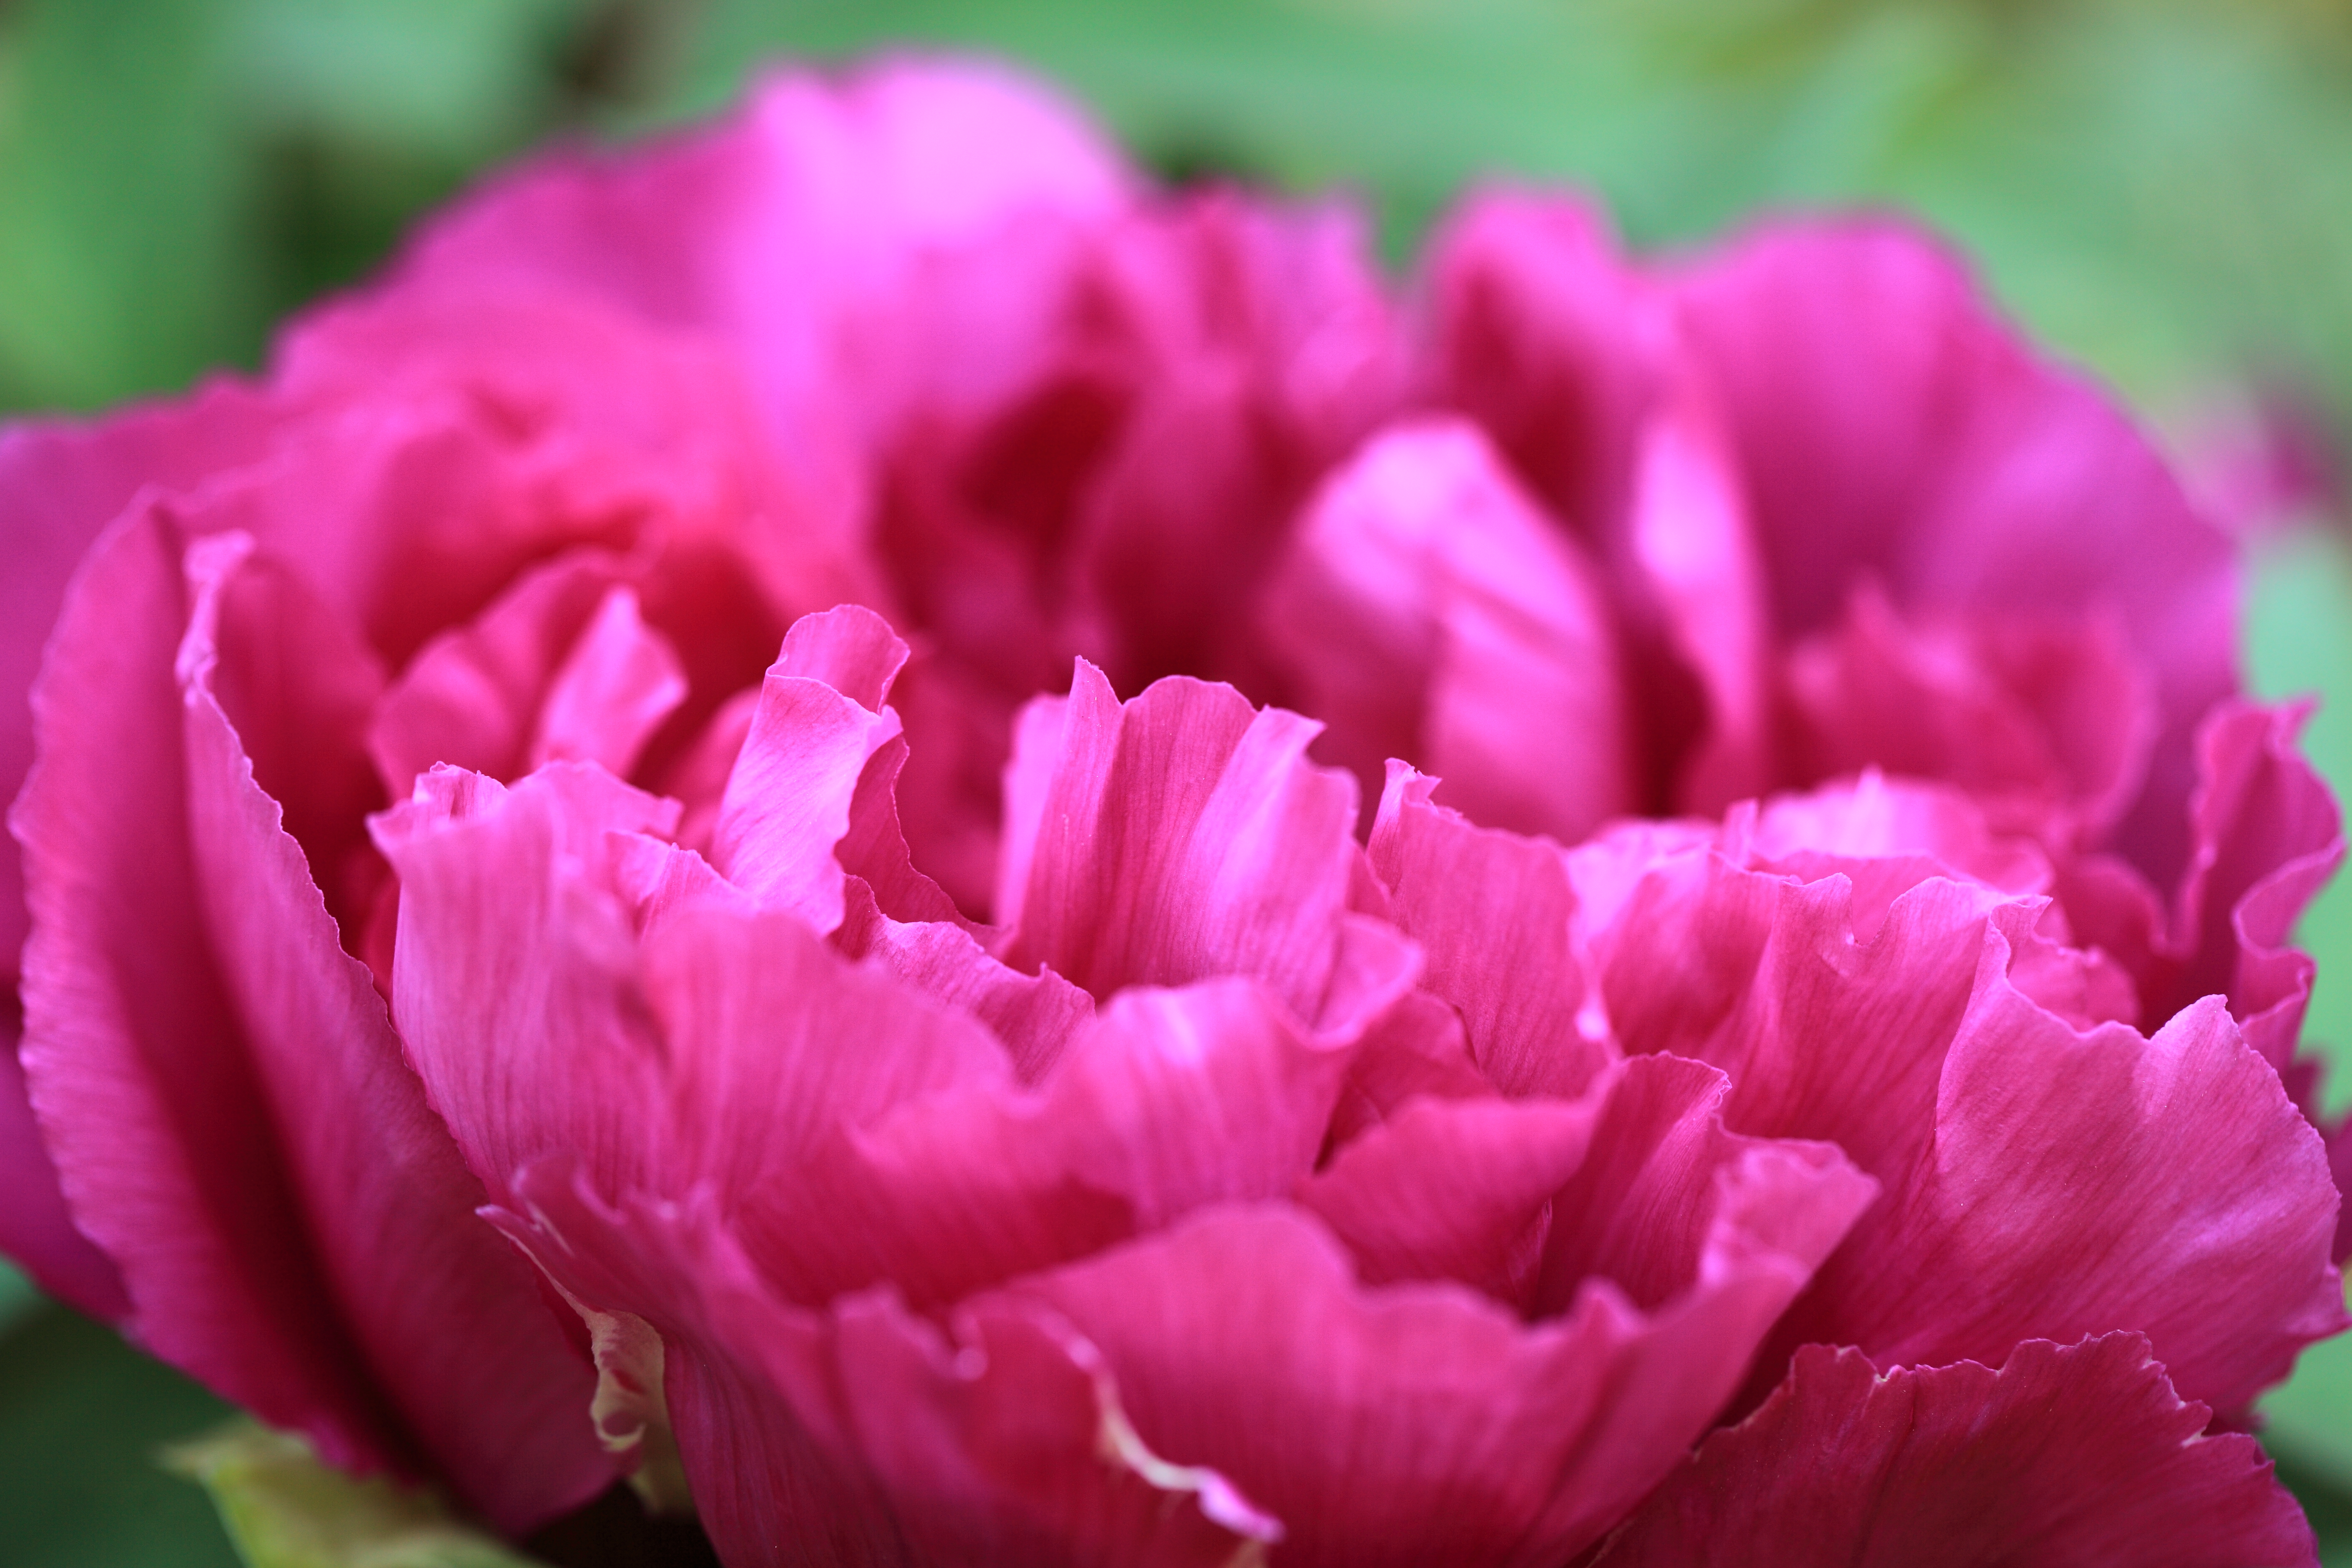
plant, flower, petal, high, pink, carnation, 5d, hires, markii, hi, res, resolution, peony, macro photography, flowering plant, land plant